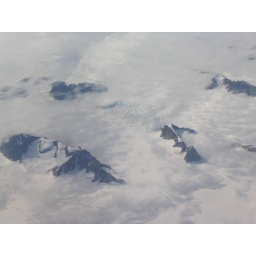
It's August, and the base of each mountain is still completely covered in snow. Amazing.